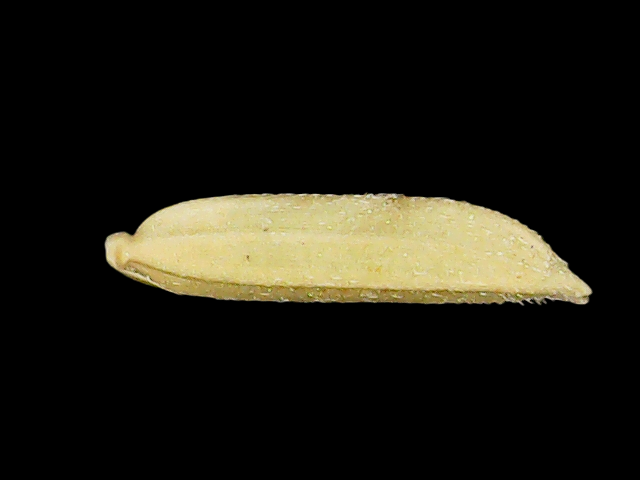
Rice variety: Binadhan07